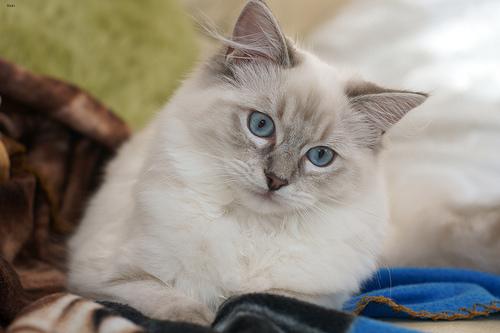
Breed: Ragdoll